Rideau Canal

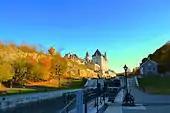
Looking up from the bottom of the Ottawa Lockstation of the Rideau Canal. Chateau Laurier in Center rear.

The canal work started in the fall of 1826, and it was completed by the spring of 1832. The first full steamboat transit of the canal was made by Robert Drummond's steamboat, "Rideau" (aka "Pumper"), leaving Kingston on May 22, 1832, with Colonel By and family on board, and arriving in Bytown on May 29, 1832.